Question: Please indicate a possible affordance area of the banana that can be used for peeling
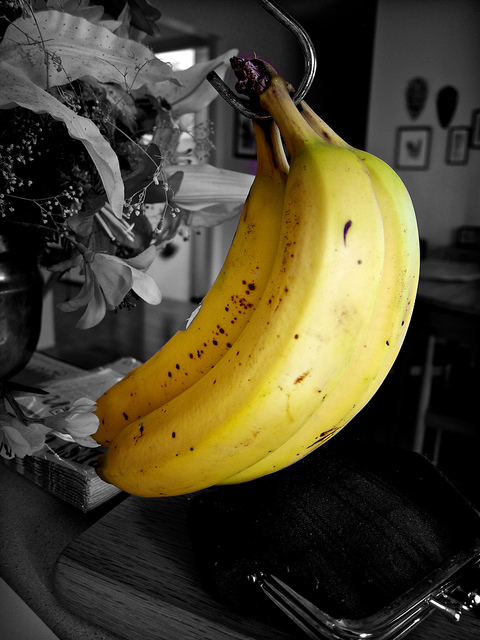
Answer: [98.5, 71.5, 418.5, 500.5]